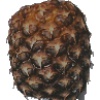
Label: Pineapple 1